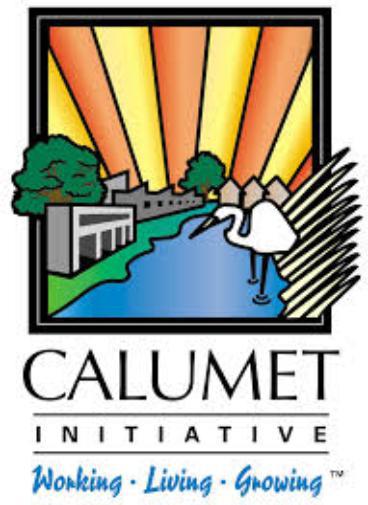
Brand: Calumet
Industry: Others